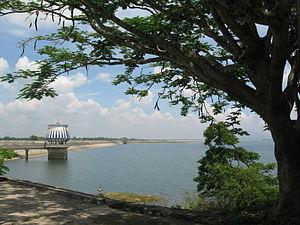
Le lac Dau Tieng est un lac artificiel au sud du Viêt Nam creusé en 1981-1985. Avec sa superficie de 270 km², pour 1,58 milliard de mètres cubes d'eau, c'est l'un des plus grands de l'Asie du Sud-Est.